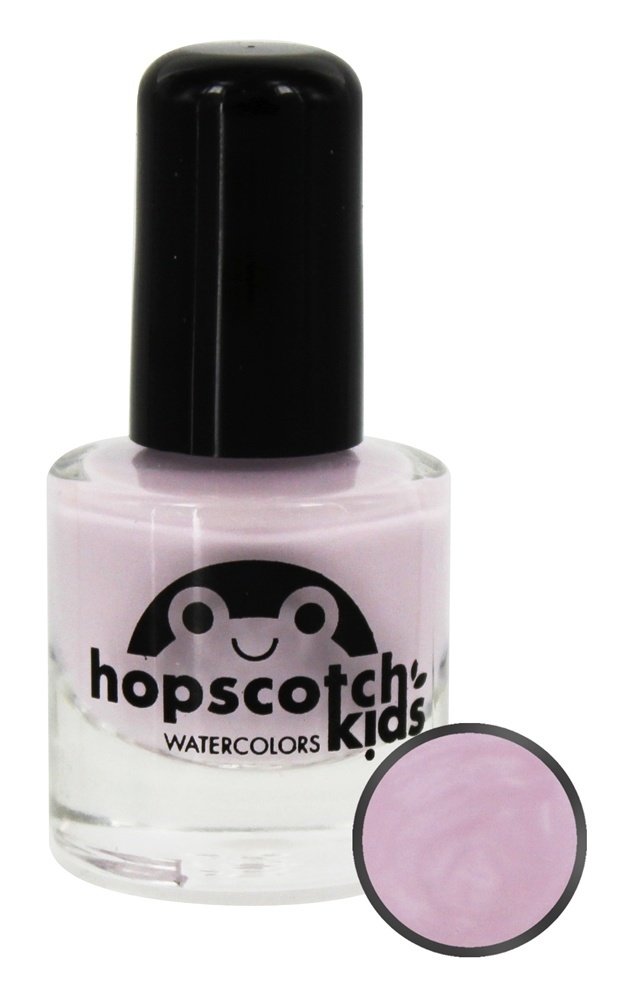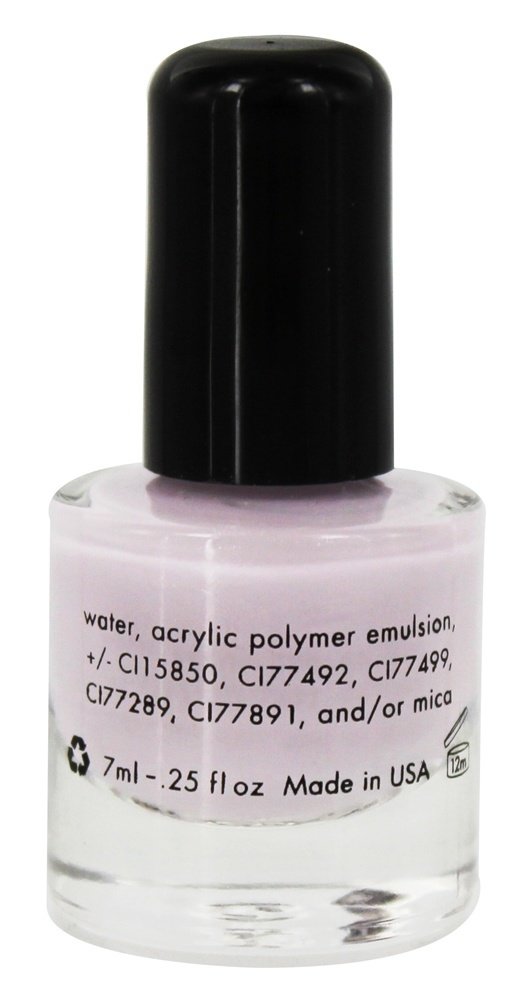
Hopscotch Kids Non-Toxic Nail Polish for Kids, Little Bo Peep (Lavender)
Category: All Beauty
Hopscotch Kids WaterColors is the premier non-toxic, kid-friendly alternative to solvent-based nail polish. Their water-based formula is free of the harsh, smelly chemicals that most nail polishes contain, helping condition kid's nails with long-lasting, vibrant color. Hopscotch Kids contains none of the chemicals found in typical nail polish. Hopscotch Kids are "3 Free" as well as free of ethyl acetate, butyl acetate, nitrocellulose, acetone, and heavy metals. They are truly non-toxic. Ingredients: water, acrylic polymer emusion, soybean methyl ester, non-toxic colorants, and/or mica.
Features: Non-Toxic Nail Polish for Kids | Hopscotch Kids are "3 Free" as well as free of ethyl acetate, butyl acetate, nitrocellulose, acetone, and heavy metals.